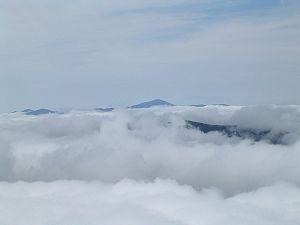
Le chaînon Presidential est un chaînon des montagnes Blanches dans le New Hampshire, aux États-Unis.